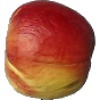
Label: Apple Red Yellow 1